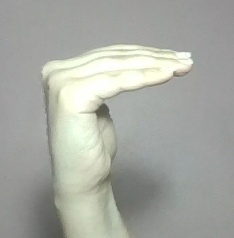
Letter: haa